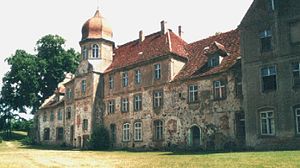
Spantekow
Schloss Spantekow
Spantekow er en by og kommune i det nordøstlige Tyskland, beliggende i Amt Anklam-Land i den centrale del af Landkreis Vorpommern-Greifswald. Landkreis Vorpommern-Greifswald ligger i delstaten Mecklenburg-Vorpommern, og Spantekow er beliggende på grænsen mellem Vorpommern og Mecklenburg.